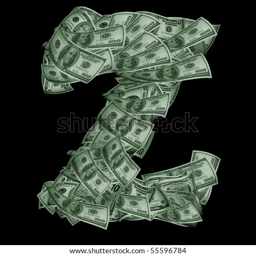
language writing type made from dollars country isolated on a black background .